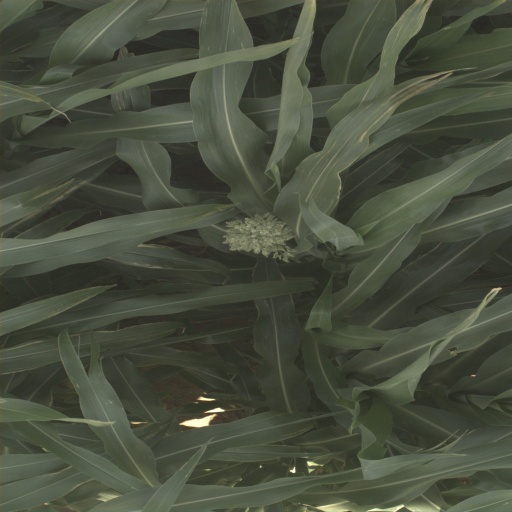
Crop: sorghum